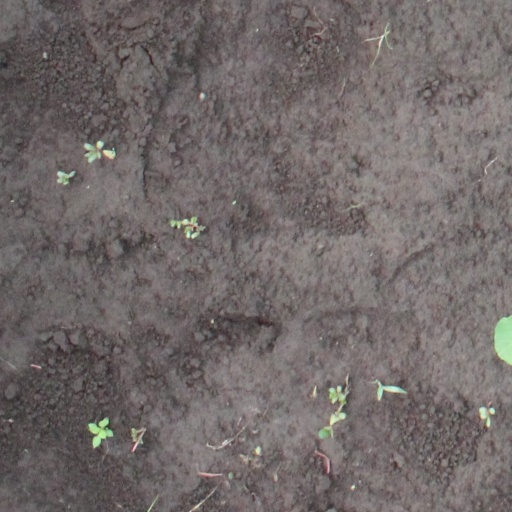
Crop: soybean